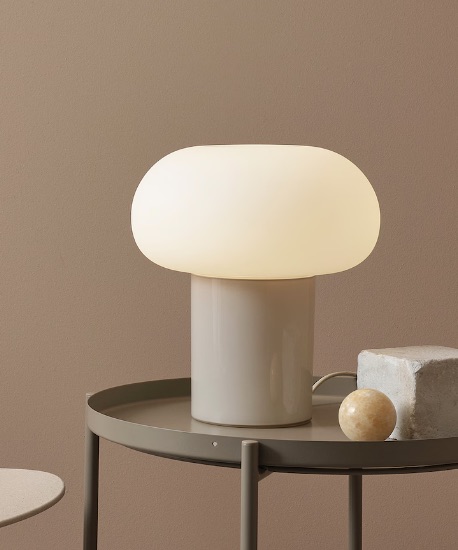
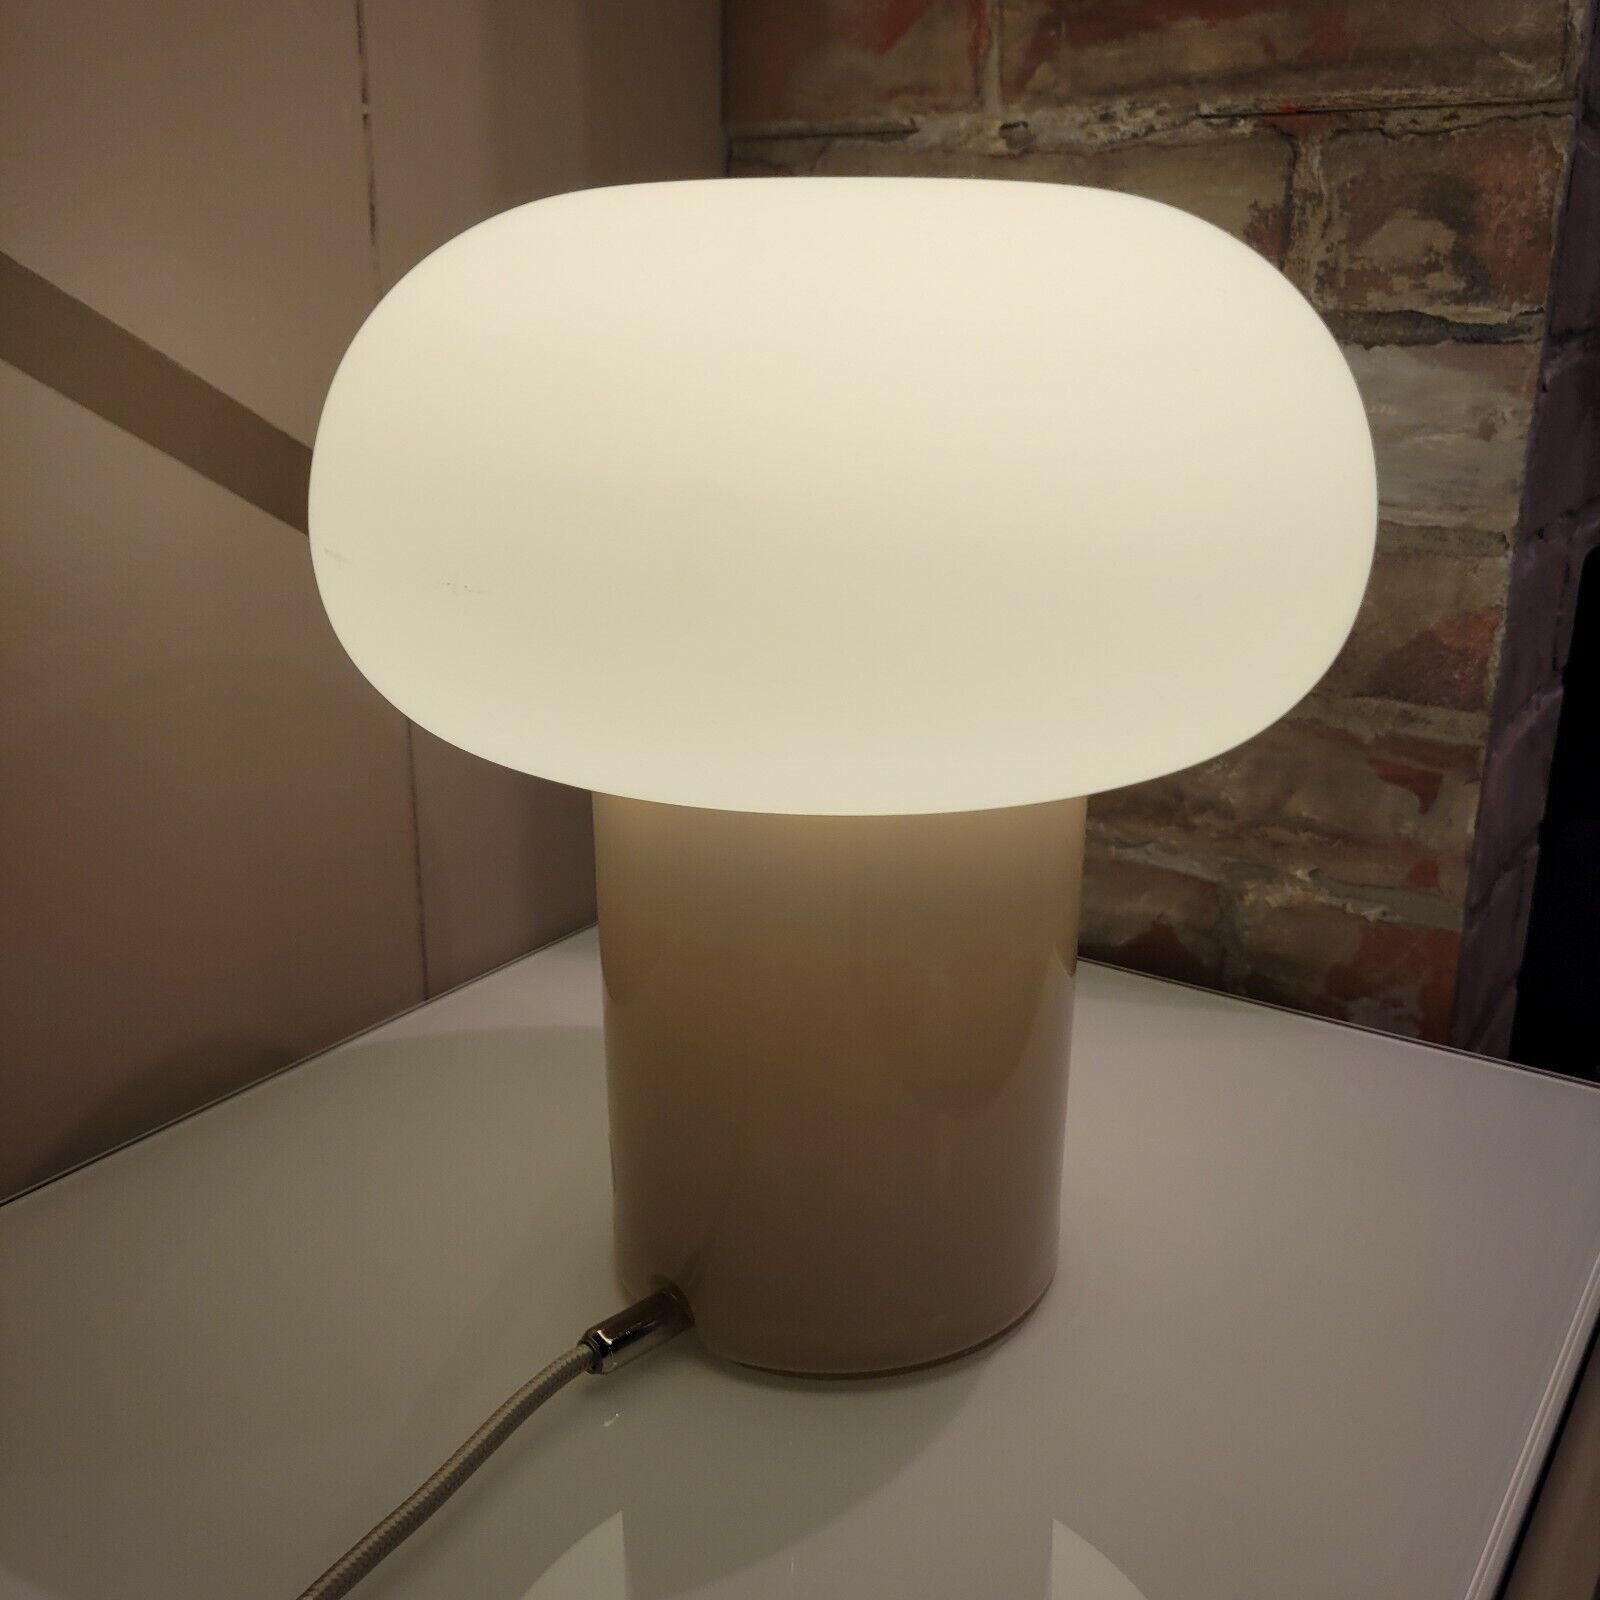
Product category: misc
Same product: yes